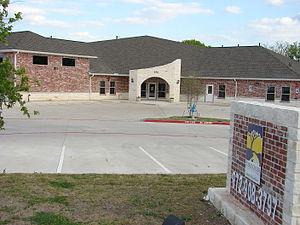
Allen est une commune des États-Unis appartenant au comté de Collin de l’État du Texas. Sa superficie est de 70,2 km² et sa population de 84 246 habitants.